FC Dordrecht

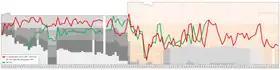
Historical chart of league performance

Below is a table with FC Dordrecht's domestic results since the introduction of professional football in 1956.